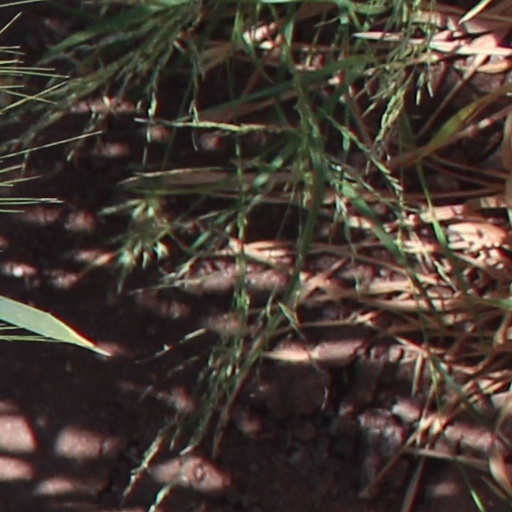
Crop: wheat